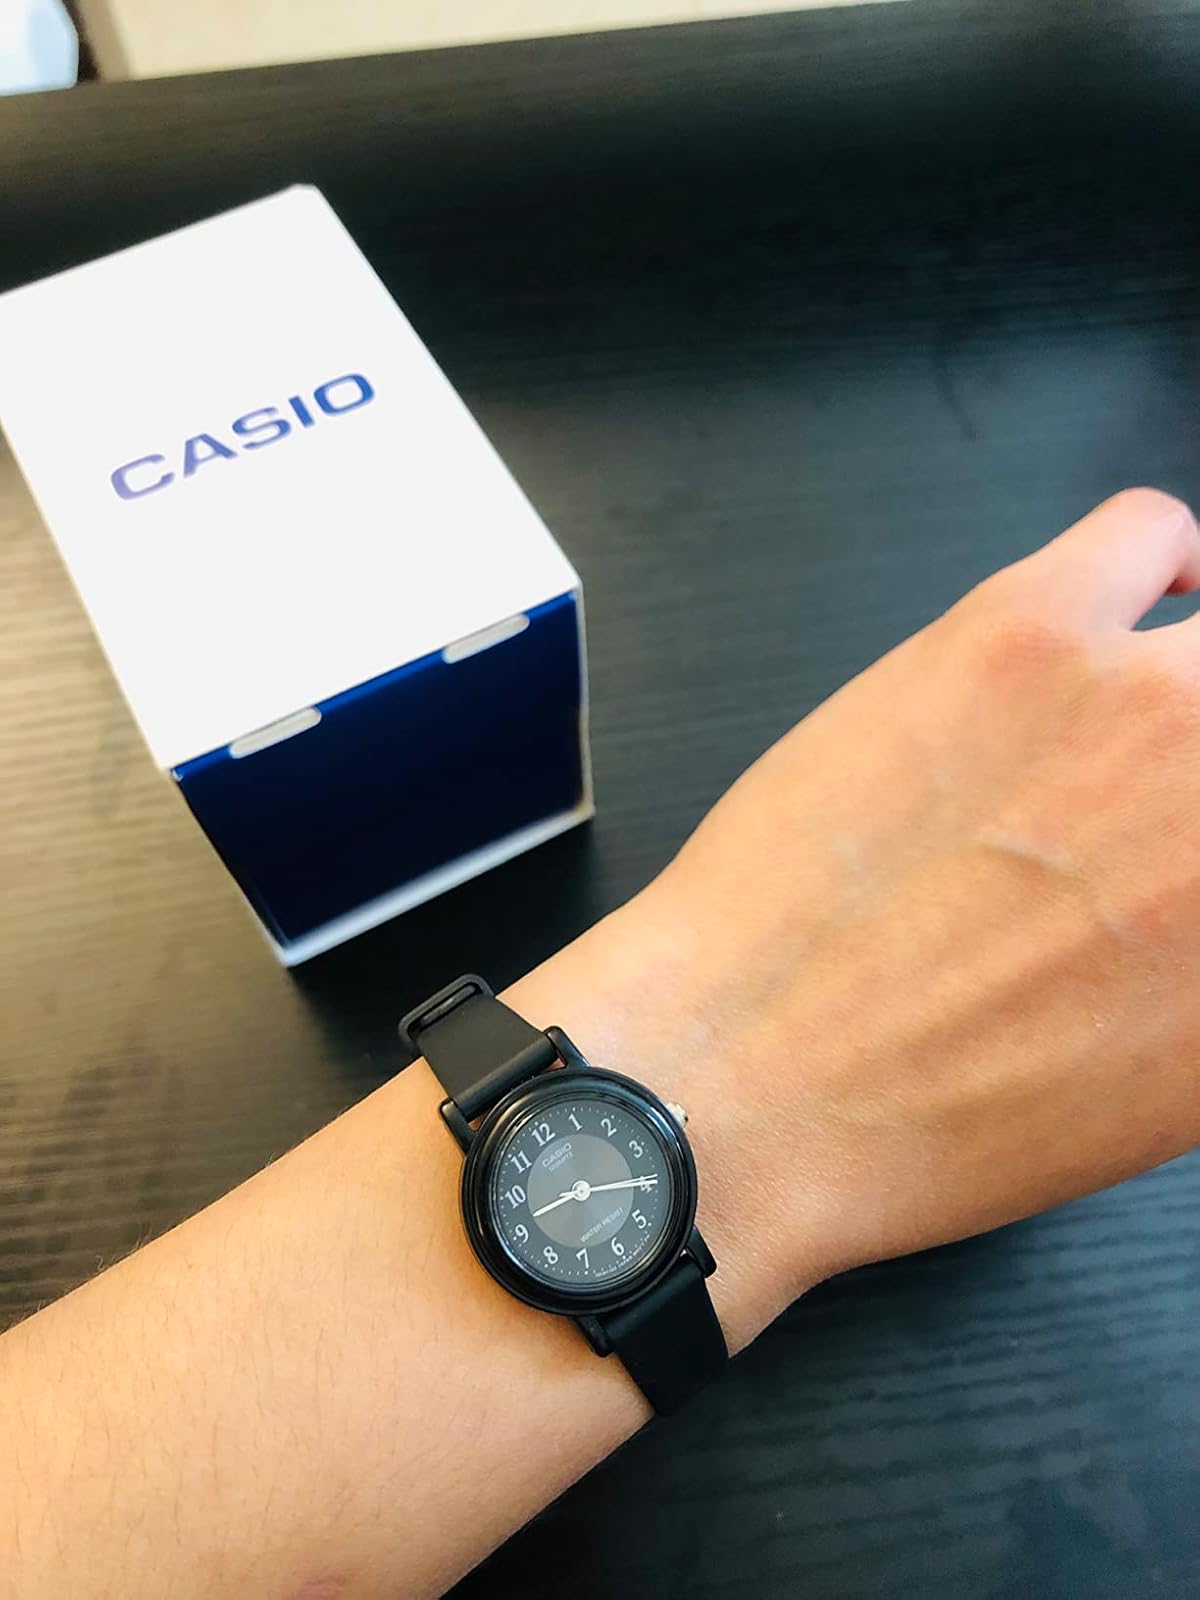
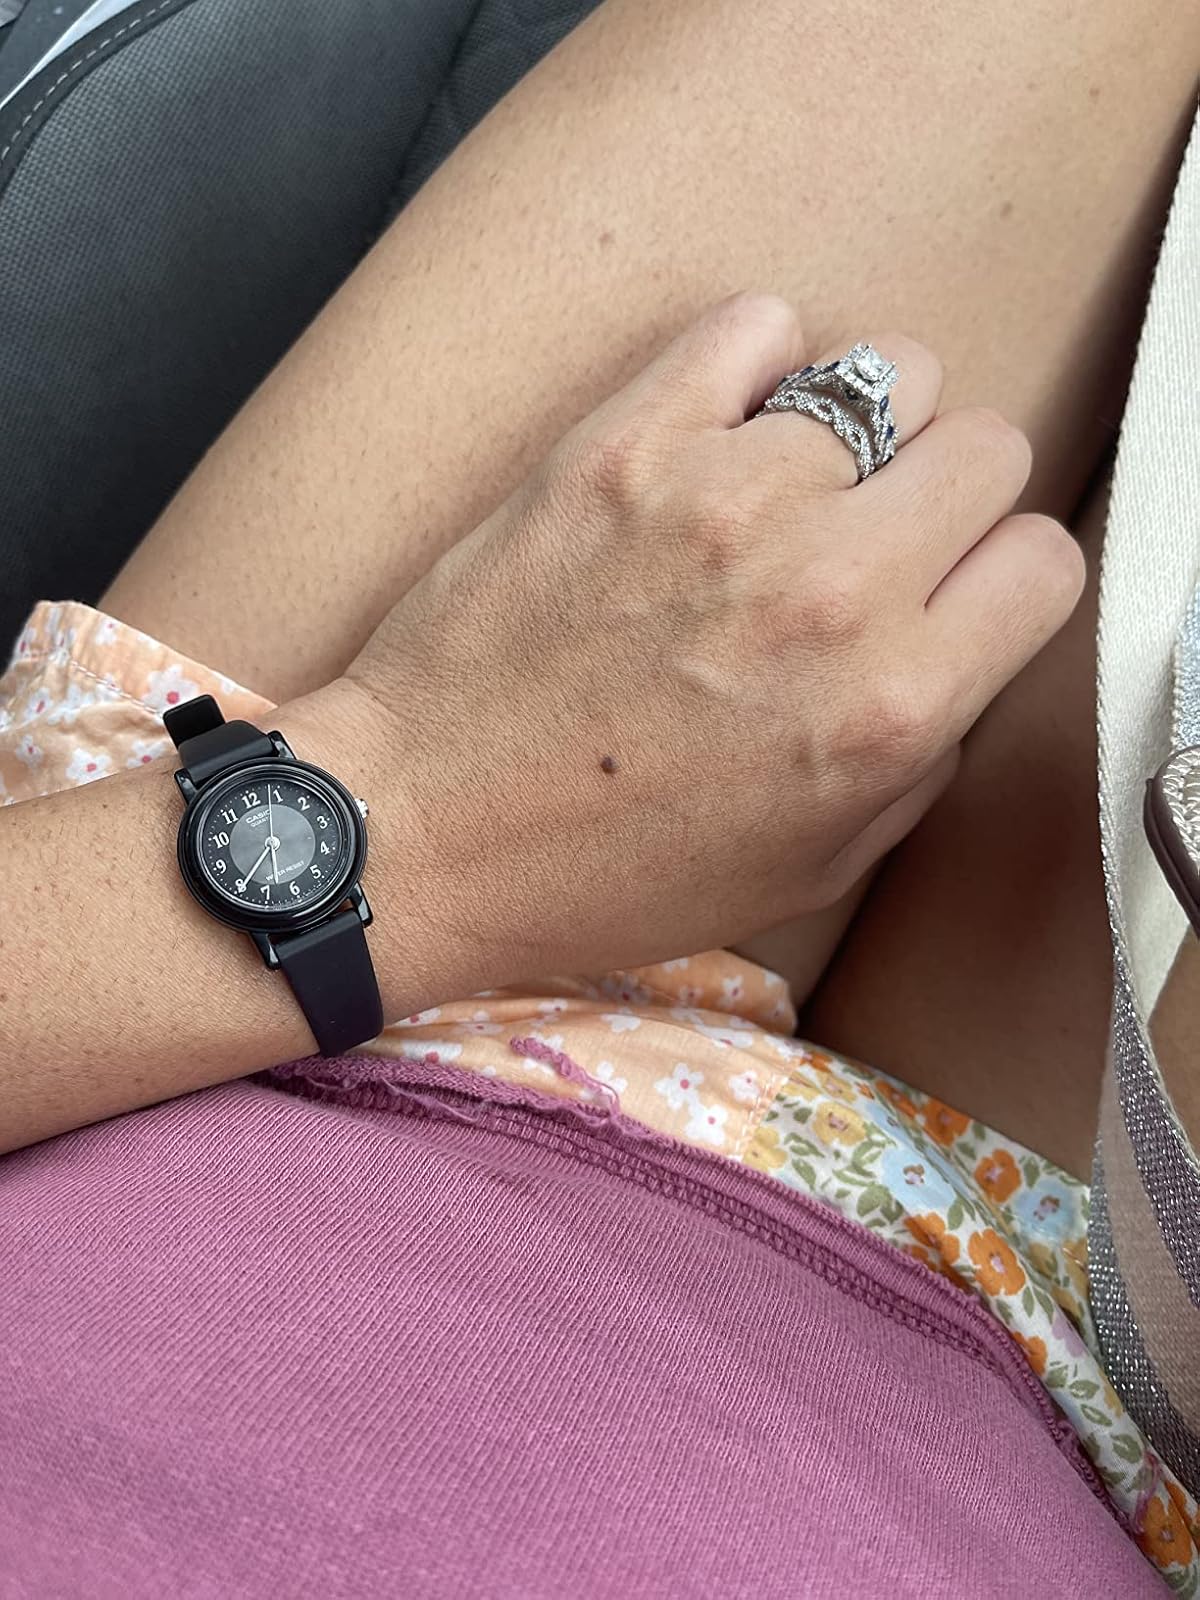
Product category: accessories_watch
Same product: yes